Dracula (Dell Comics)

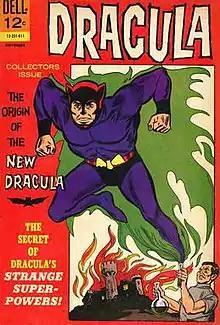
Cover to Issue #2.

Dracula is a superhero comic book series published by Dell Comics, based on the literary and movie character Count Dracula. The book was part of a line of three superhero comics based on the Universal Monsters characters; the other two were "Frankenstein" and "Werewolf".